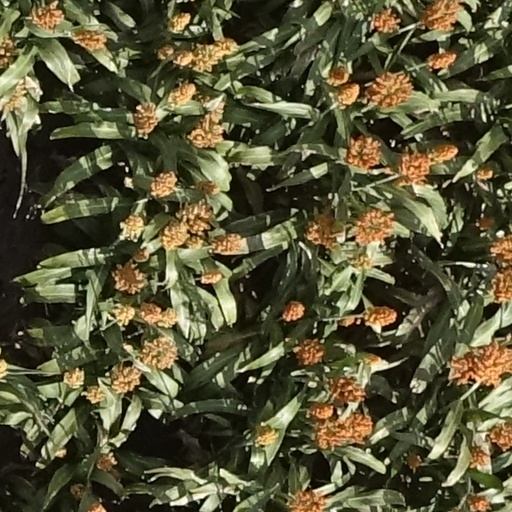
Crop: sorghum